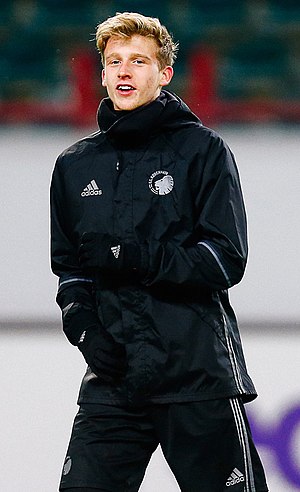
Mads Roerslev
Mads Roerslev Rasmussen er en dansk fodboldspiller, der spiller i den engelske klub Brentford F.C.. Han har tidligere spillet i de danske superligaklubber F.C. København og Vendsyssel FF.